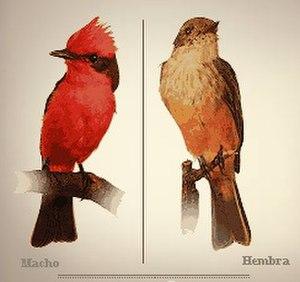
Le dimorphisme sexuel est l'ensemble des différences morphologiques plus ou moins marquées entre les individus mâle et femelle d'une même espèce. Plus généralement, le dimorphisme sexuel peut porter : soit sur des caractères sexuels primaires, soit sur des caractères sexuels secondaires, qui peuvent être morphologiques, physiologiques ou comportementaux.
Le Moucherolle écarlate est une petite espèce de passereau de la famille des Tyrannidae.